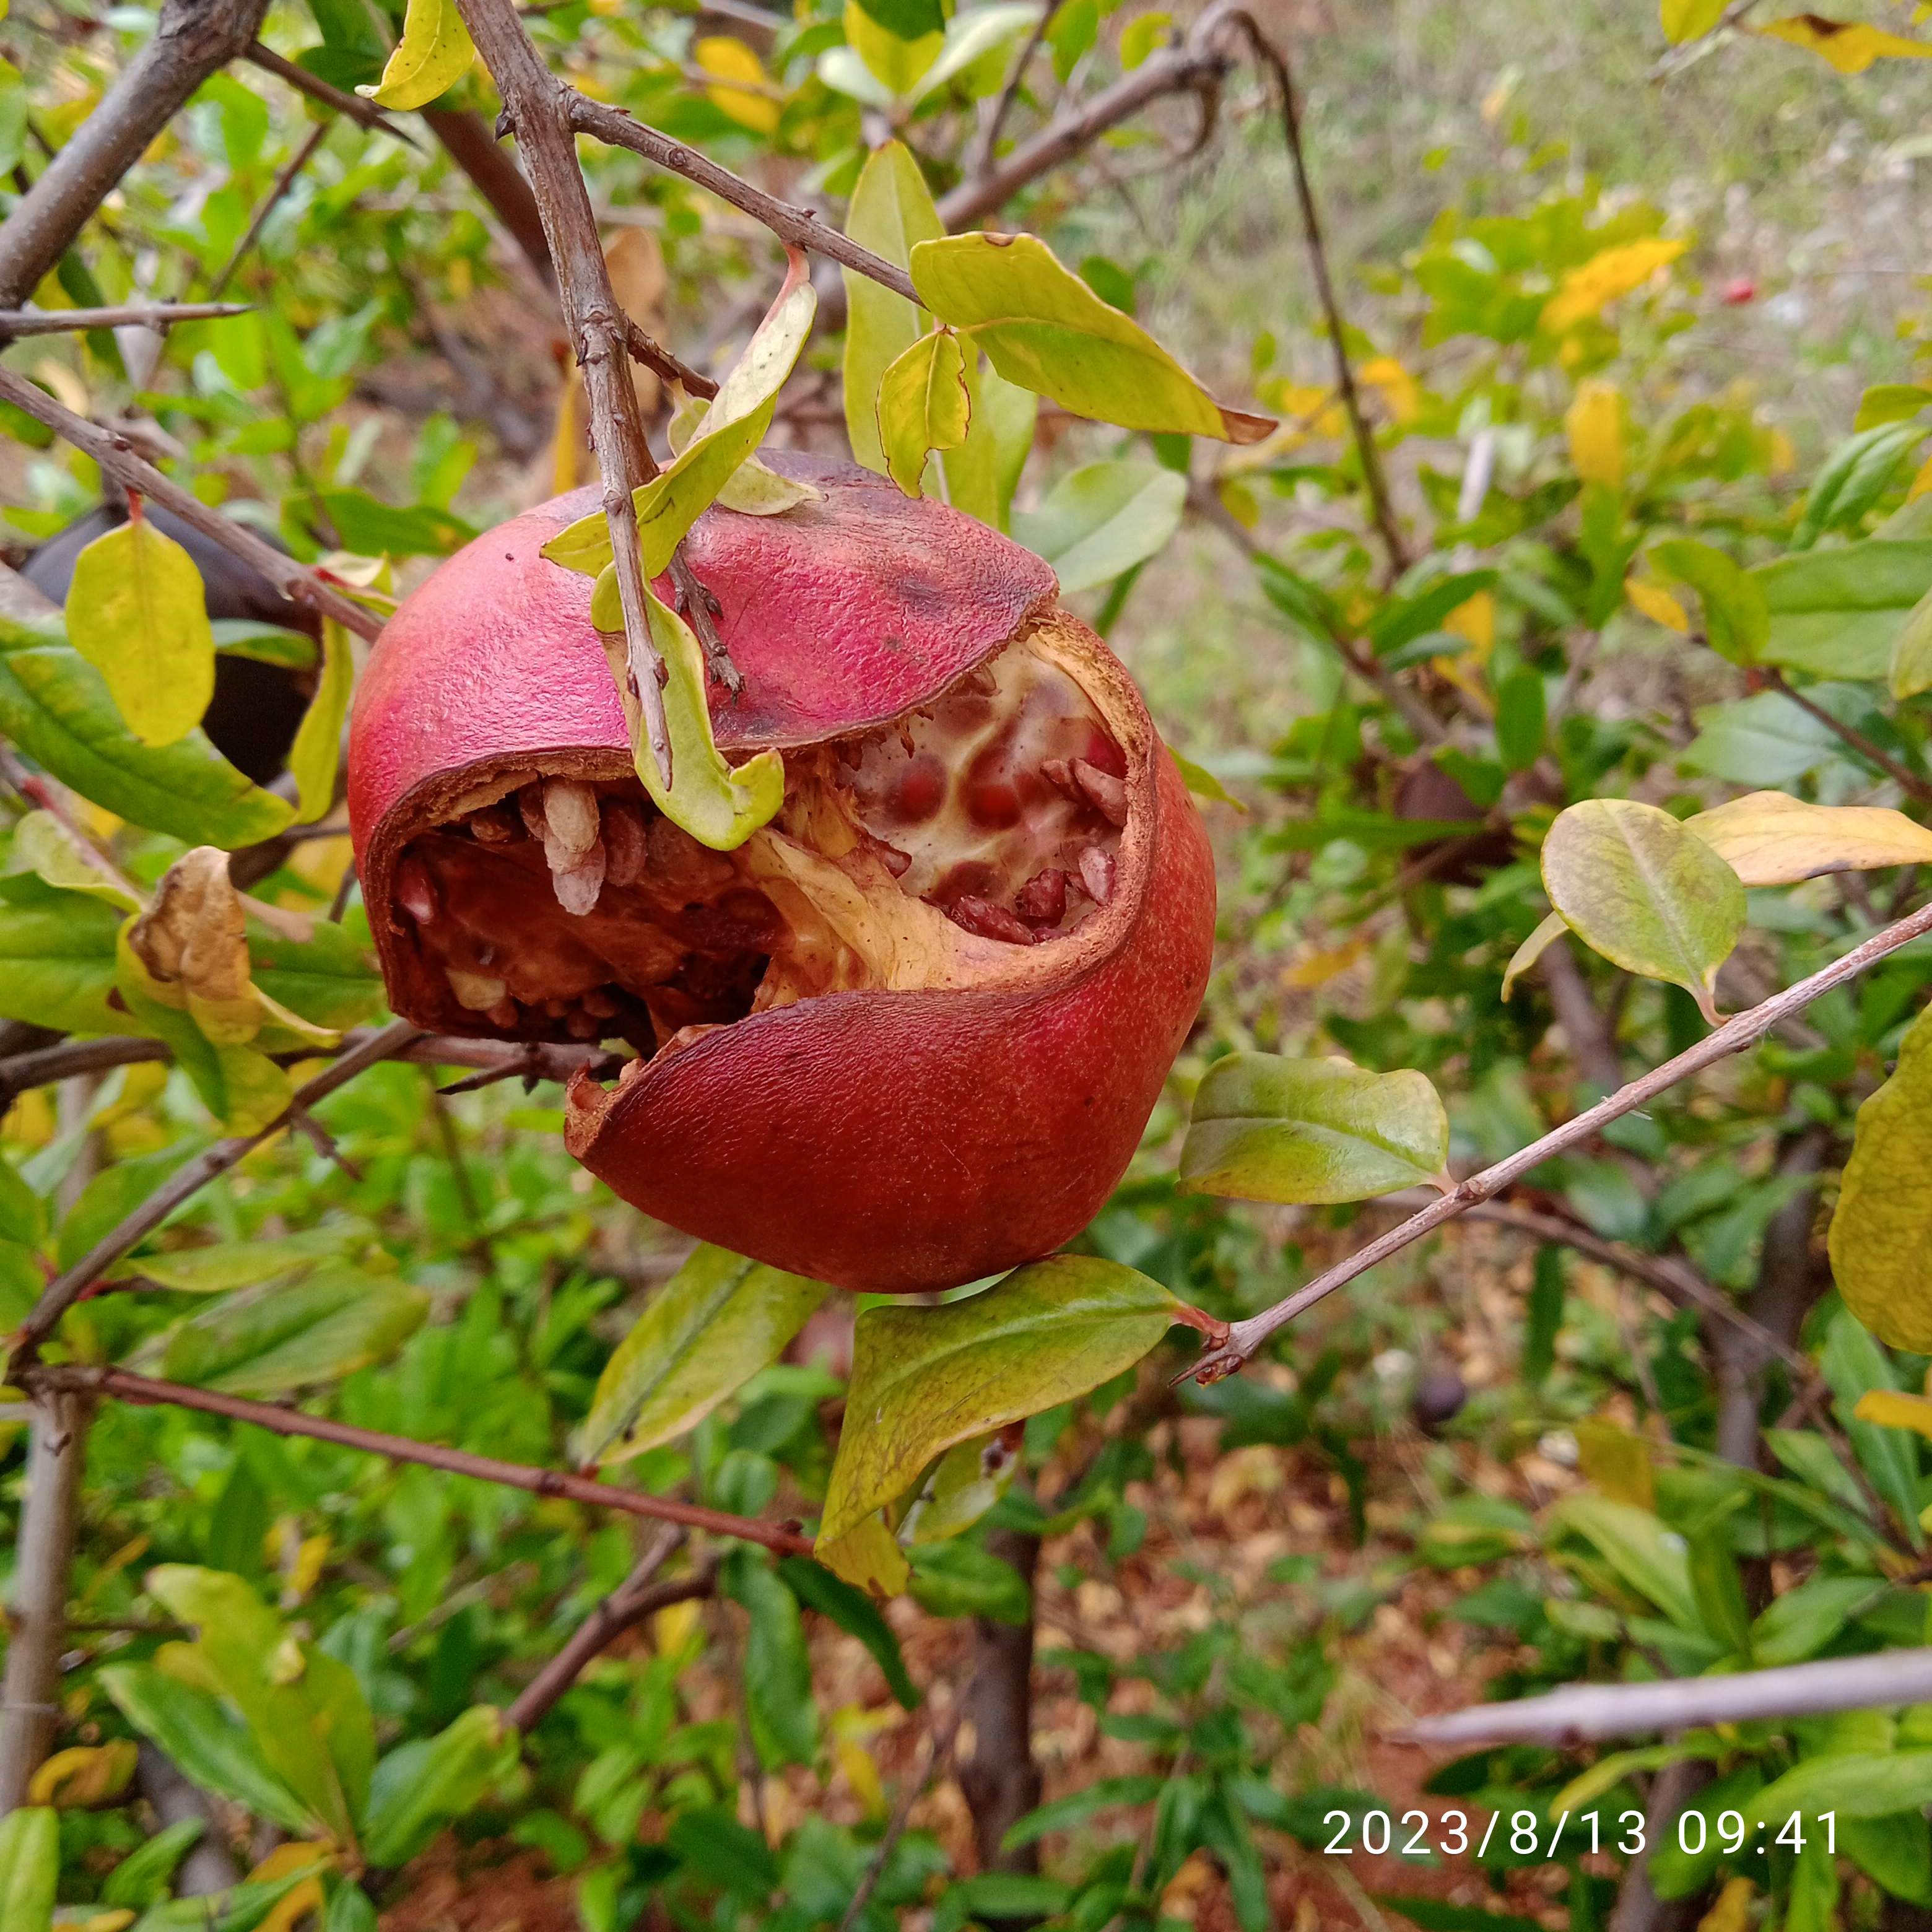
Label: Bacterial_Blight